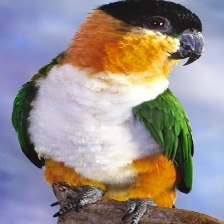
Species: BLACK HEADED CAIQUE
Scientific name: PIONITES MELANOCEPHALUS